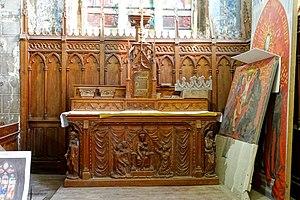
Chapelle latérale sud, 2e travée, autel de la Vierge, vers 1875-1882, sculpté par L. André et Moisseron, sculpteurs à Angers. Le bas-relief arbore Notre-Dame des Ardents entourée de quatre malades. Aux angles saint Joseph et saint Jean.
L’église Saint-Maclou est une église catholique paroissiale située à Conflans-Sainte-Honorine, en France. Ses parties les plus anciennes remontent au deuxième et troisième quart du XIIᵉ siècle. Une autre thèse avance une origine de la fin du Xème siècle, ce que corroborerait son vocable "Saint-Maclou" donné par l'évêque de Paris, suzerain du lieu. Ce sont la nef basilicale, la base du clocher central et certains éléments de la première travée du chœur. Ces parties sont de style roman tardif, comme le montrent les chapiteaux sculptés autour de la base du clocher notamment, ainsi que la voûte d'ogives archaïque de cette même travée. Cependant, les piles cantonnées de multiples colonnettes, la modénature évoluée, le recours aux voûtes d'ogives pour les parties orientales, et l'emploi systématique de l'arc brisé, annoncent déjà l'architecture gothique.